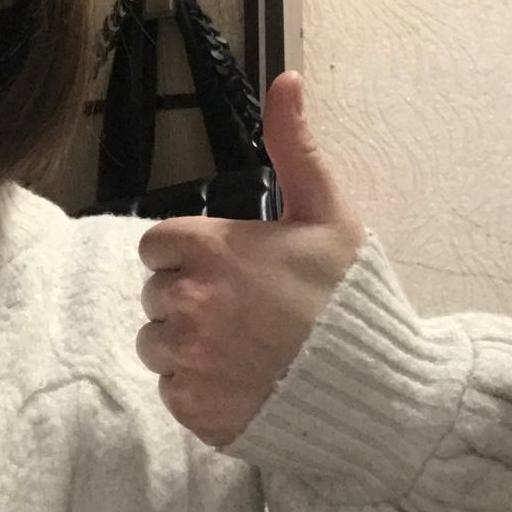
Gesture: like